Mason Carter

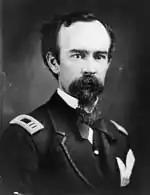

Mason Carter (January 26, 1834 – December 11, 1909) was a U.S. Army officer who served in the American Civil War and the Indian Wars during the late 19th century. He received the Medal of Honor for his role in the Battle of Bear Paw fought on January 8, 1877.